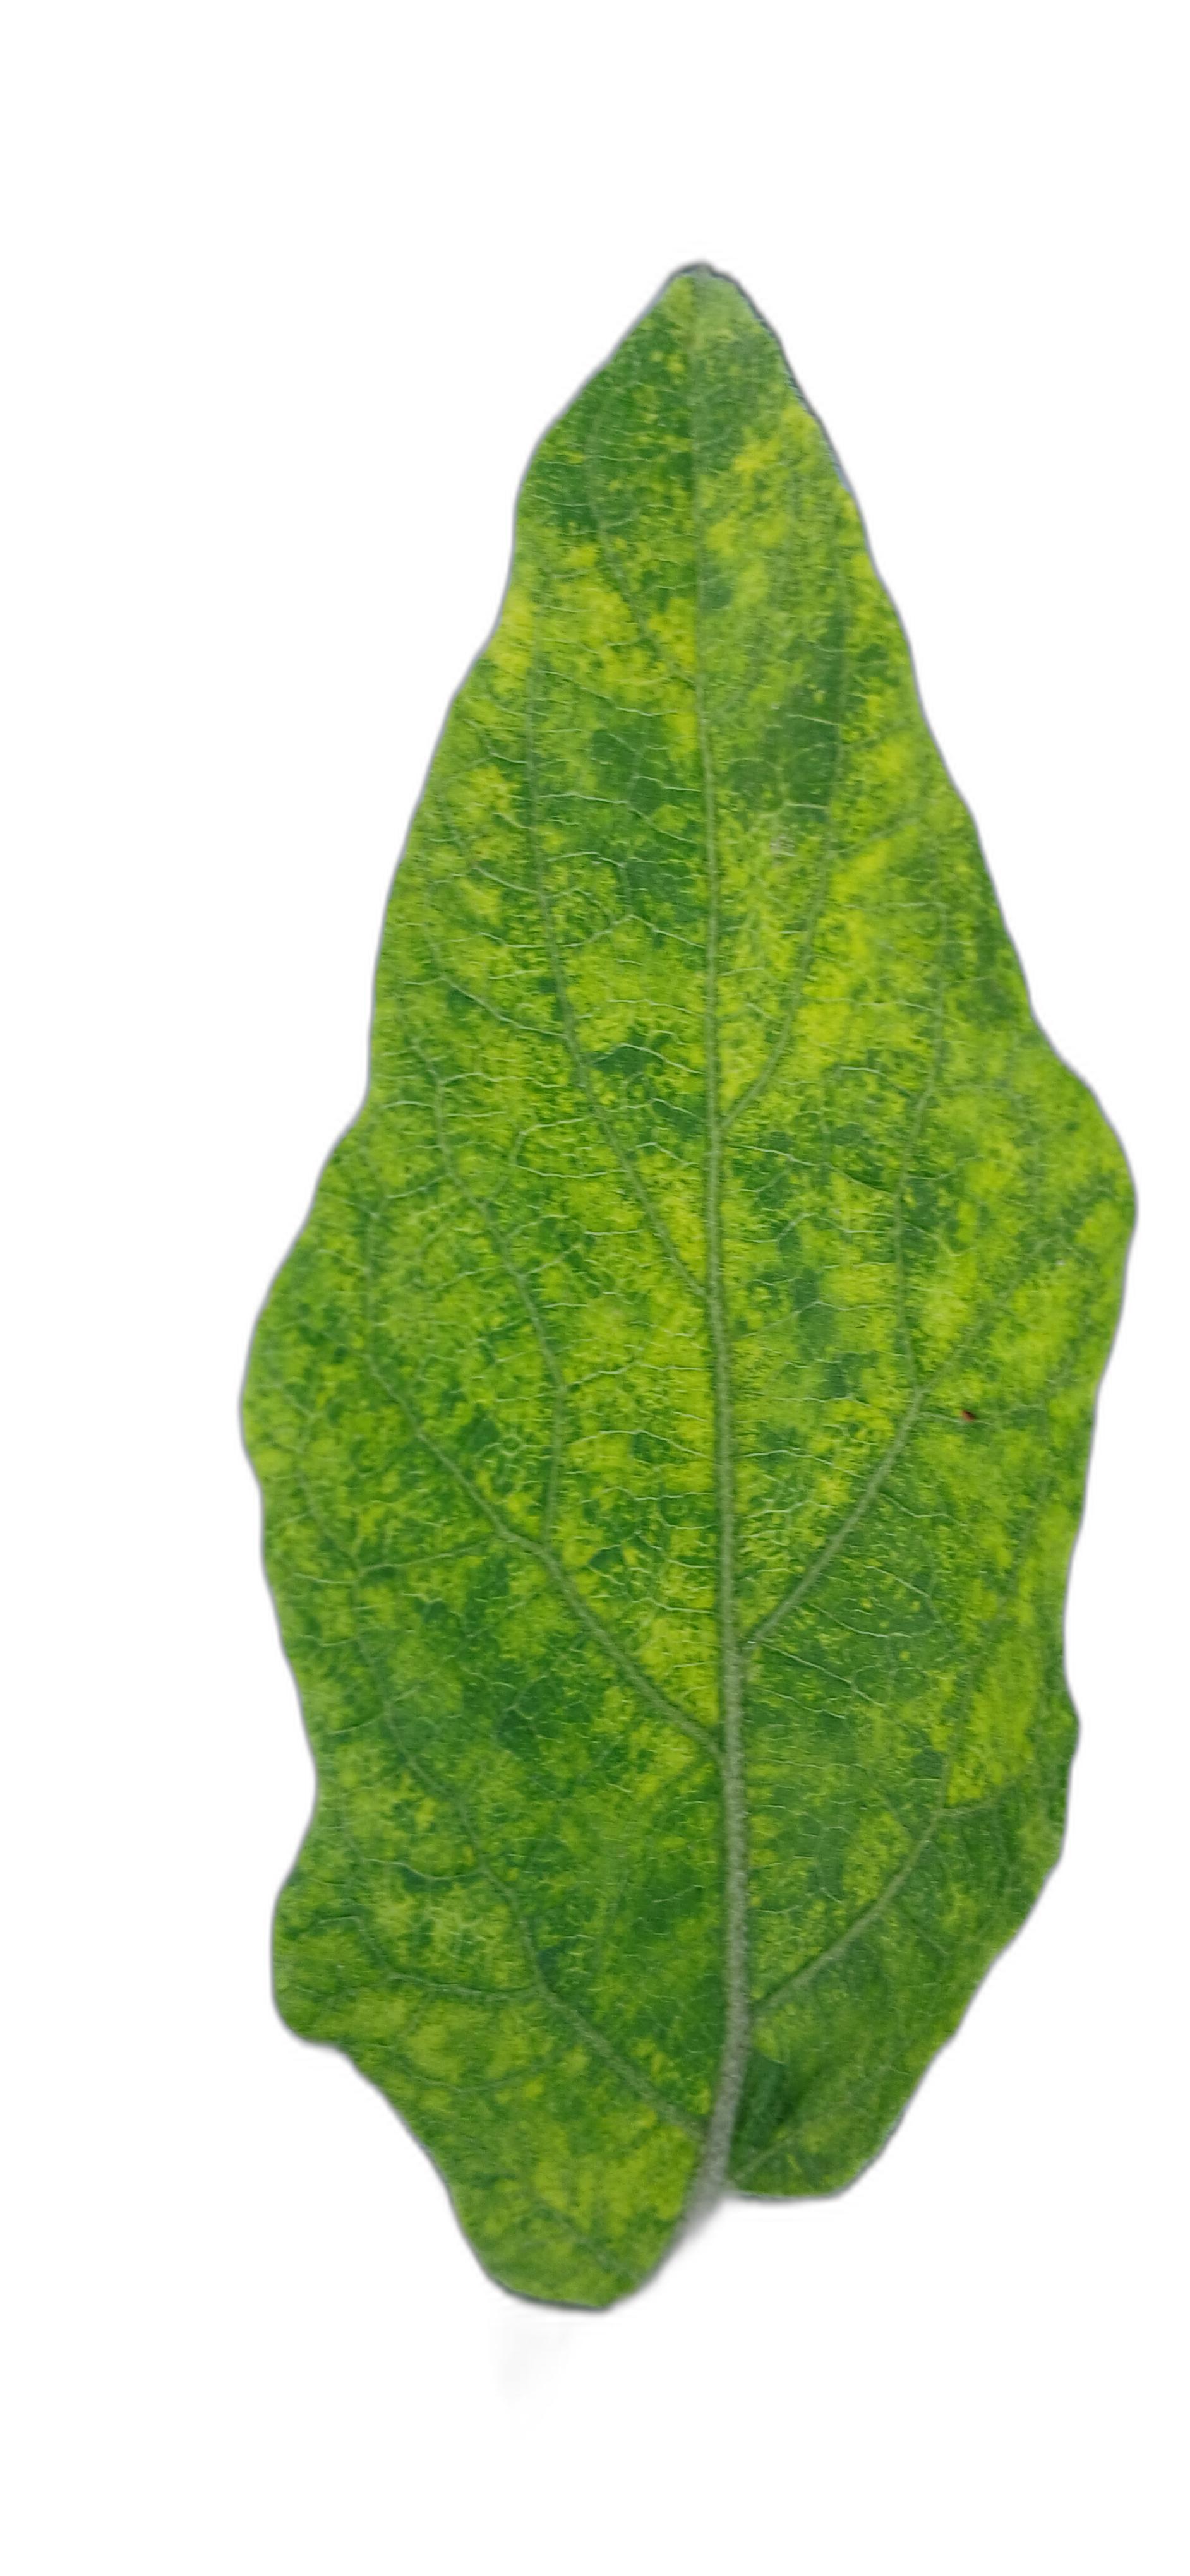
Label: Mosaic Virus Disease